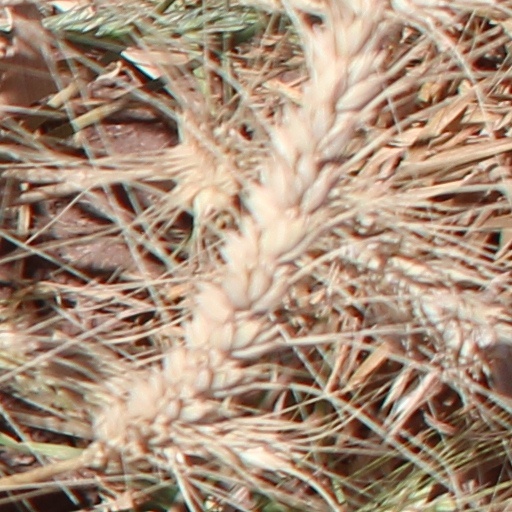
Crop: wheat